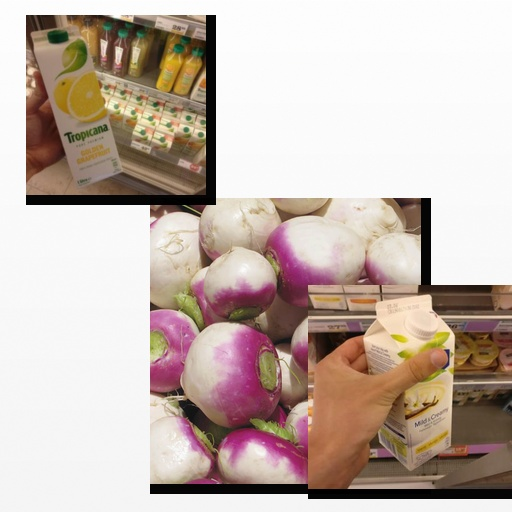
Food items: golden_grapefruit_juice, turnip, vanilla_soyghurt